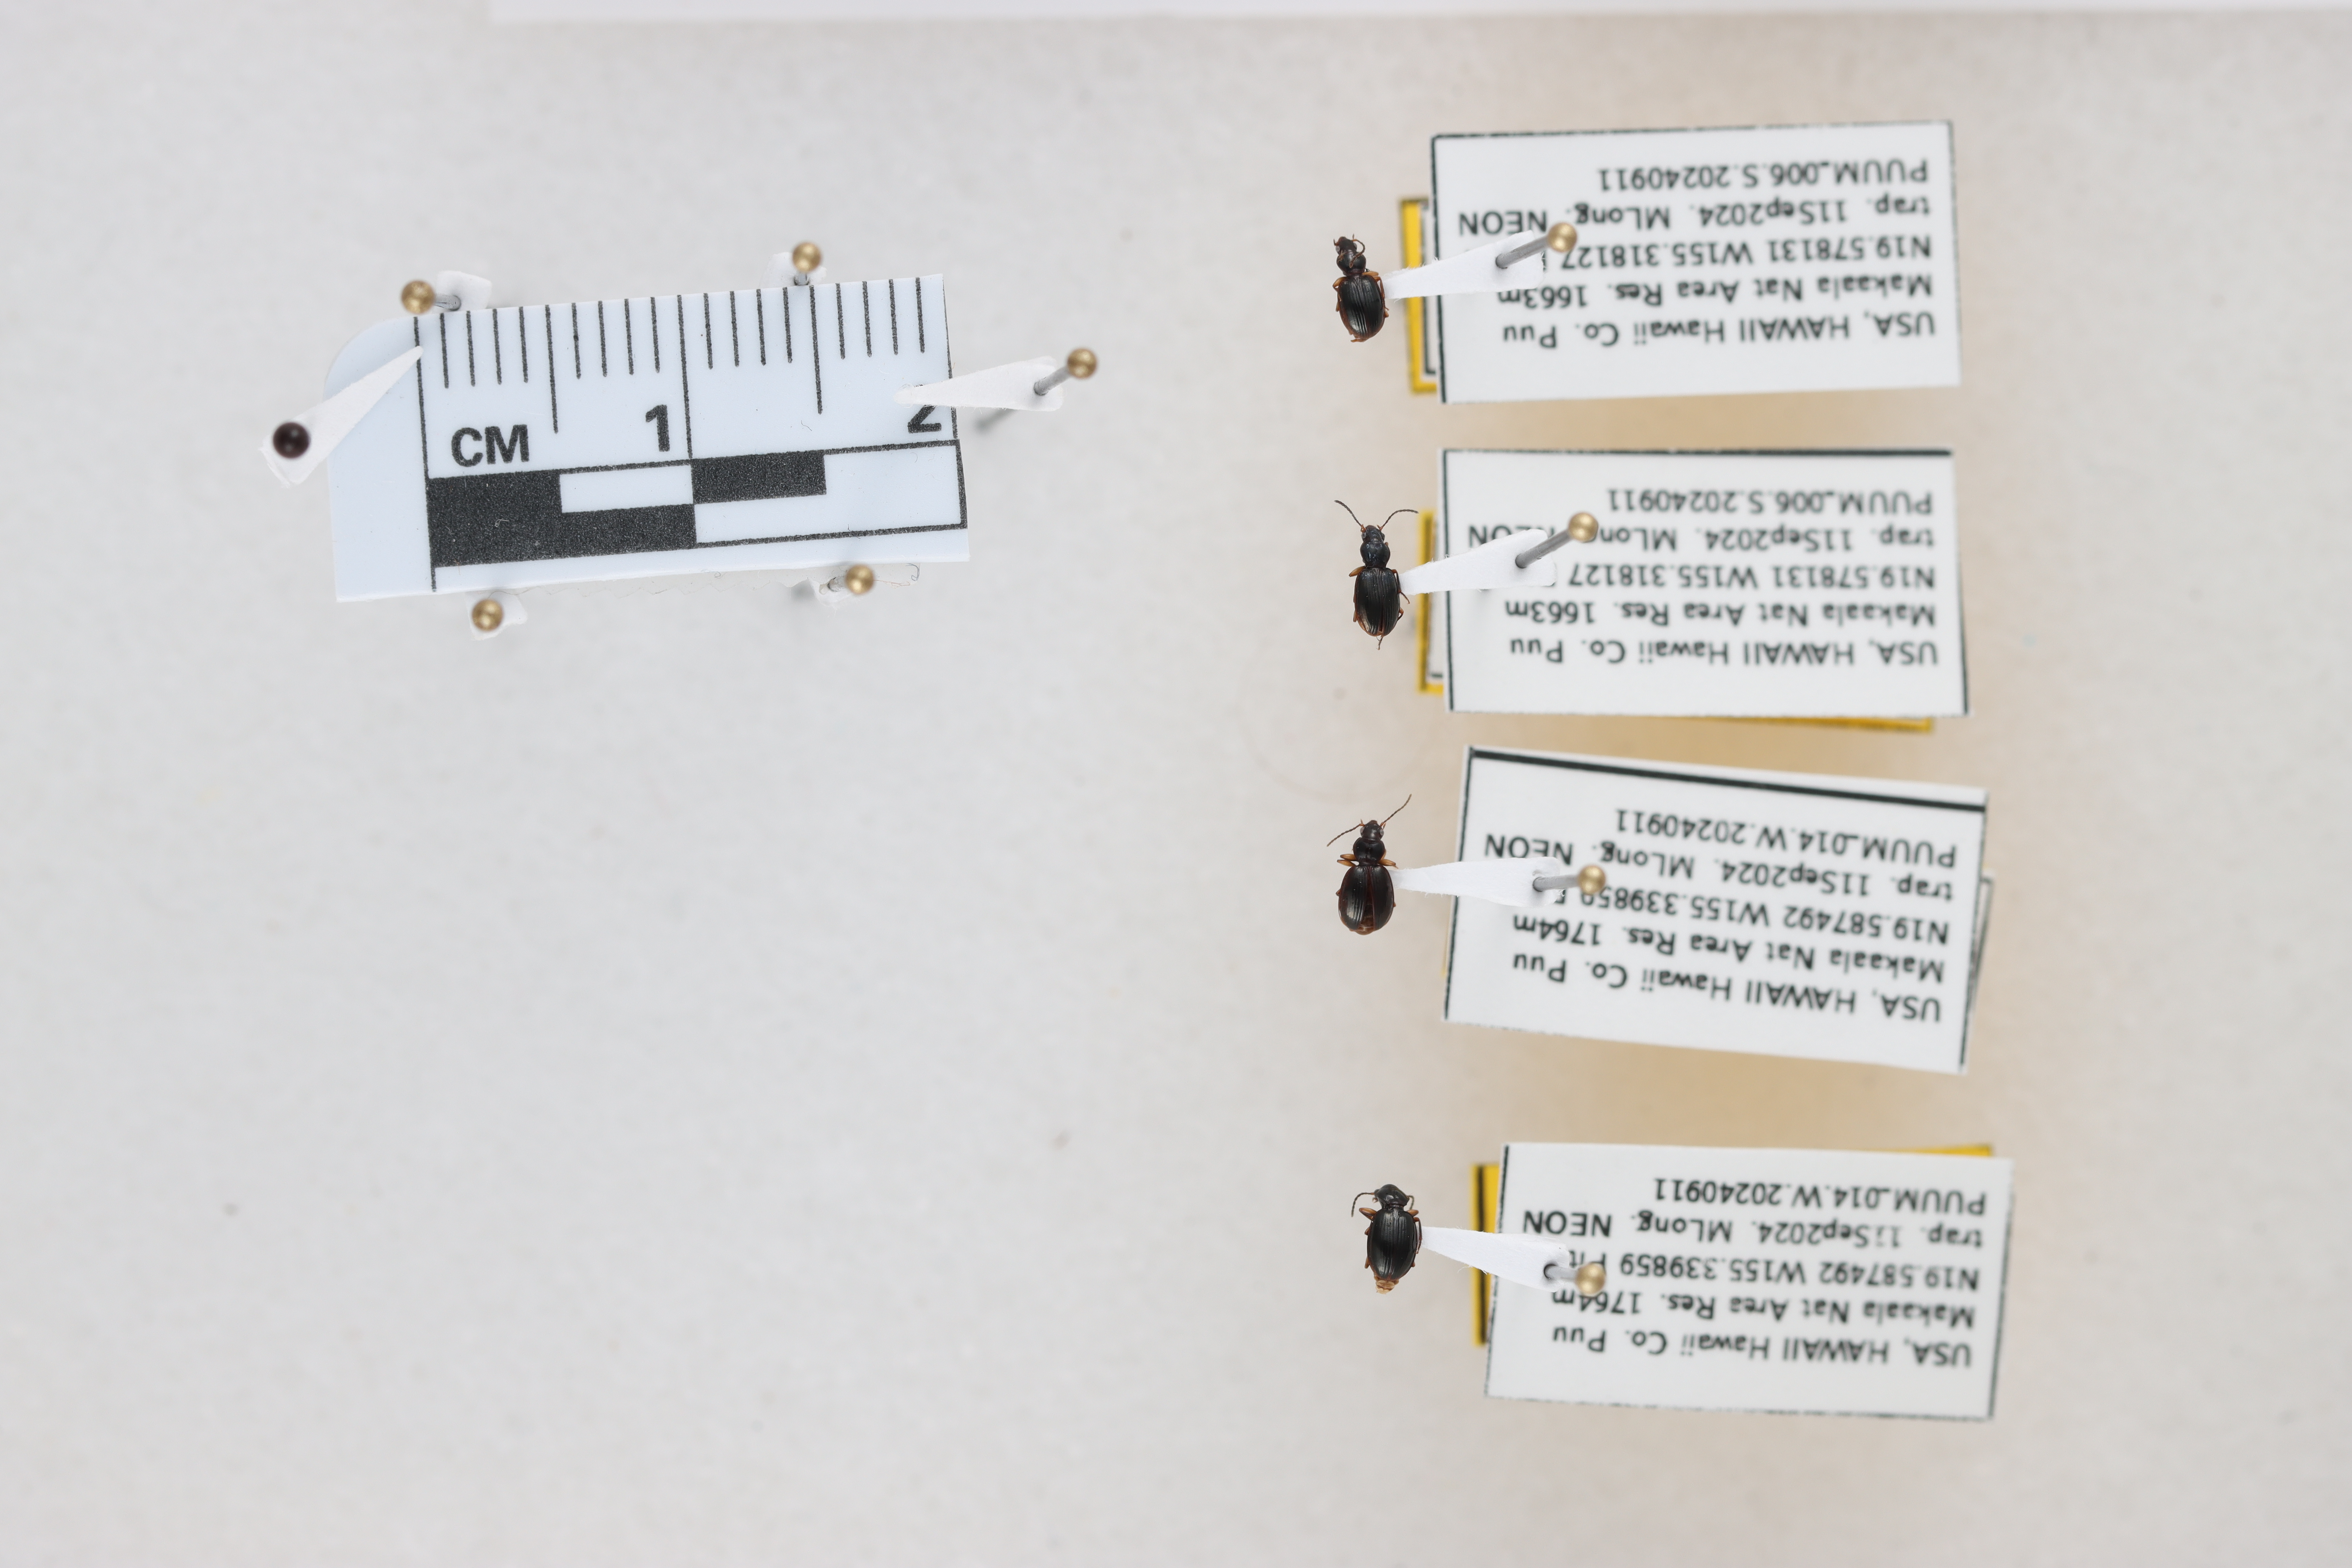
Beetle 1 — elytra length: 0.239 cm, elytra max width: 0.167 cm, basal pronotum width: 0.061 cm

Beetle 2 — elytra length: 0.253 cm, elytra max width: 0.17 cm, basal pronotum width: 0.073 cm

Beetle 3 — elytra length: 0.238 cm, elytra max width: 0.181 cm, basal pronotum width: 0.074 cm

Beetle 4 — elytra length: 0.265 cm, elytra max width: 0.189 cm, basal pronotum width: 0.076 cm